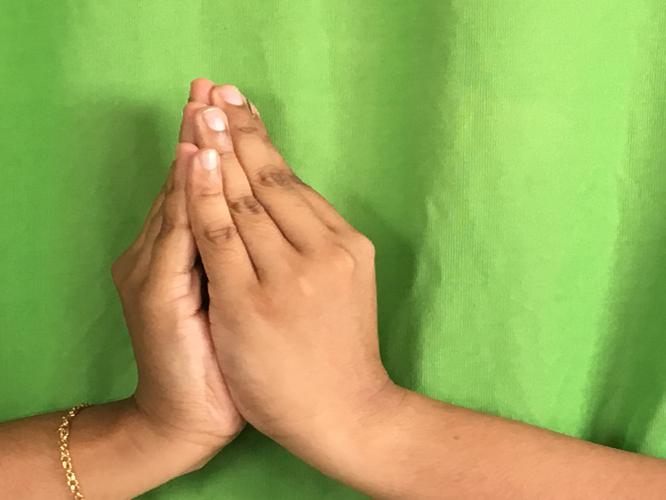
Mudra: Kapotham
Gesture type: double_hand